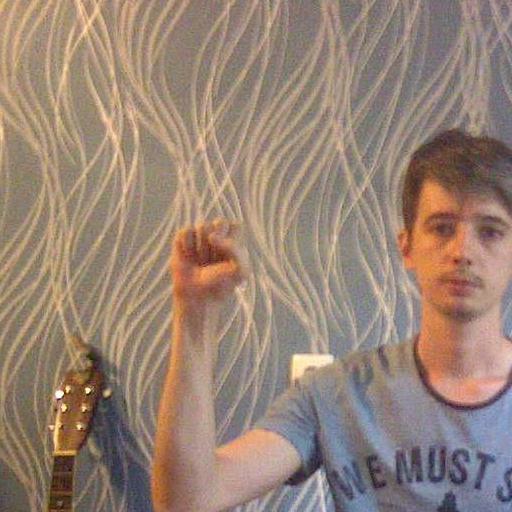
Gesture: fist